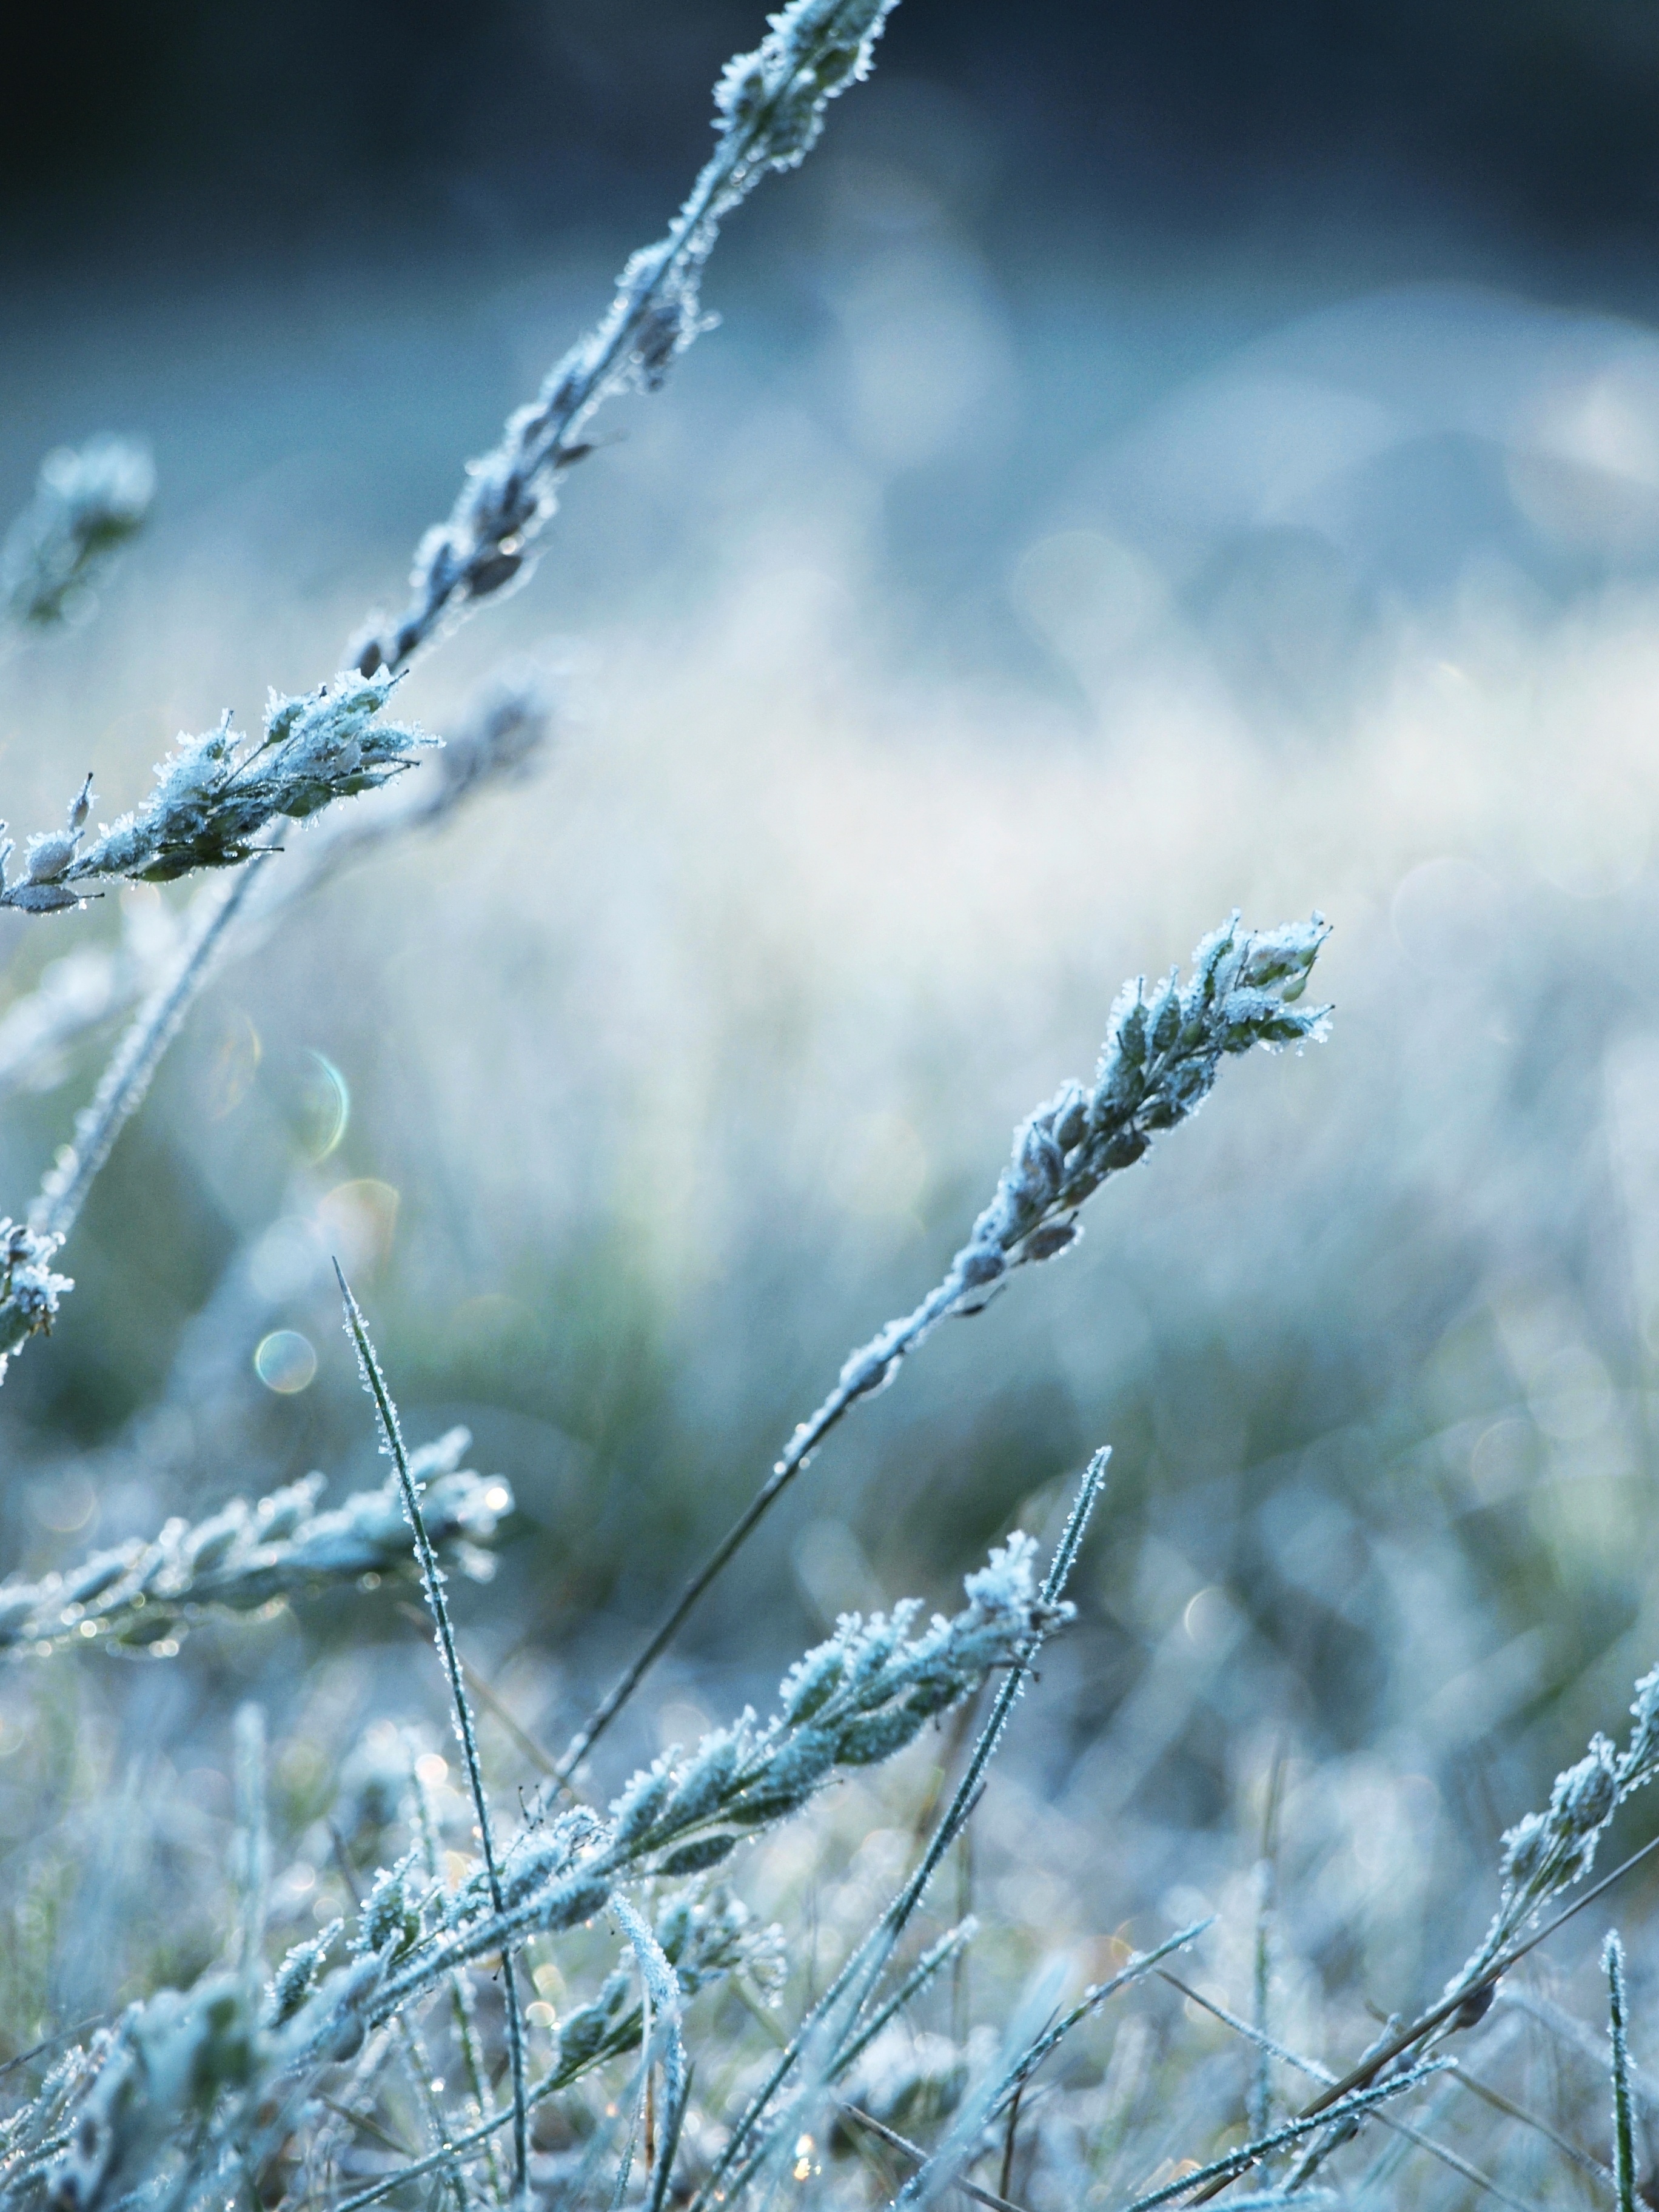
tree, water, nature, grass, branch, snow, winter, dew, plant, sky, sunlight, leaf, flower, frost, ice, reflection, flora, season, twig, moisture, freezing, macro photography, grass family, atmosphere of earth, plant stem